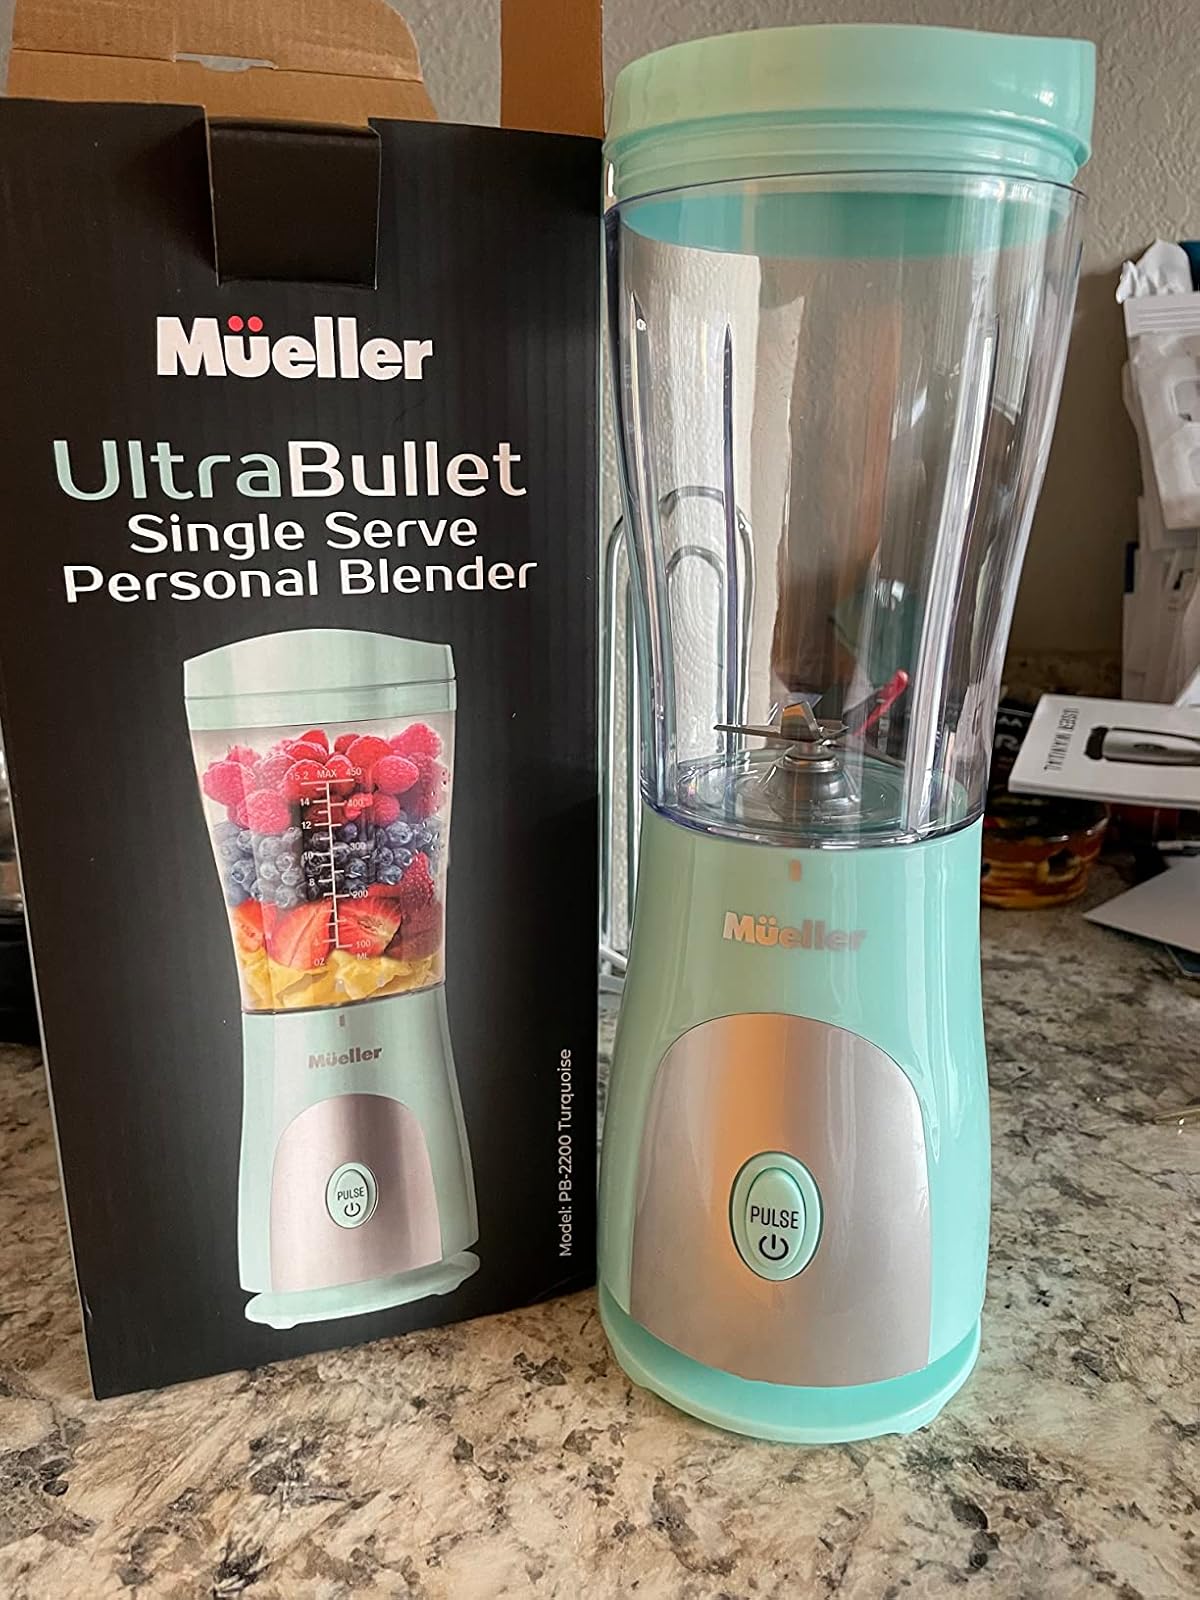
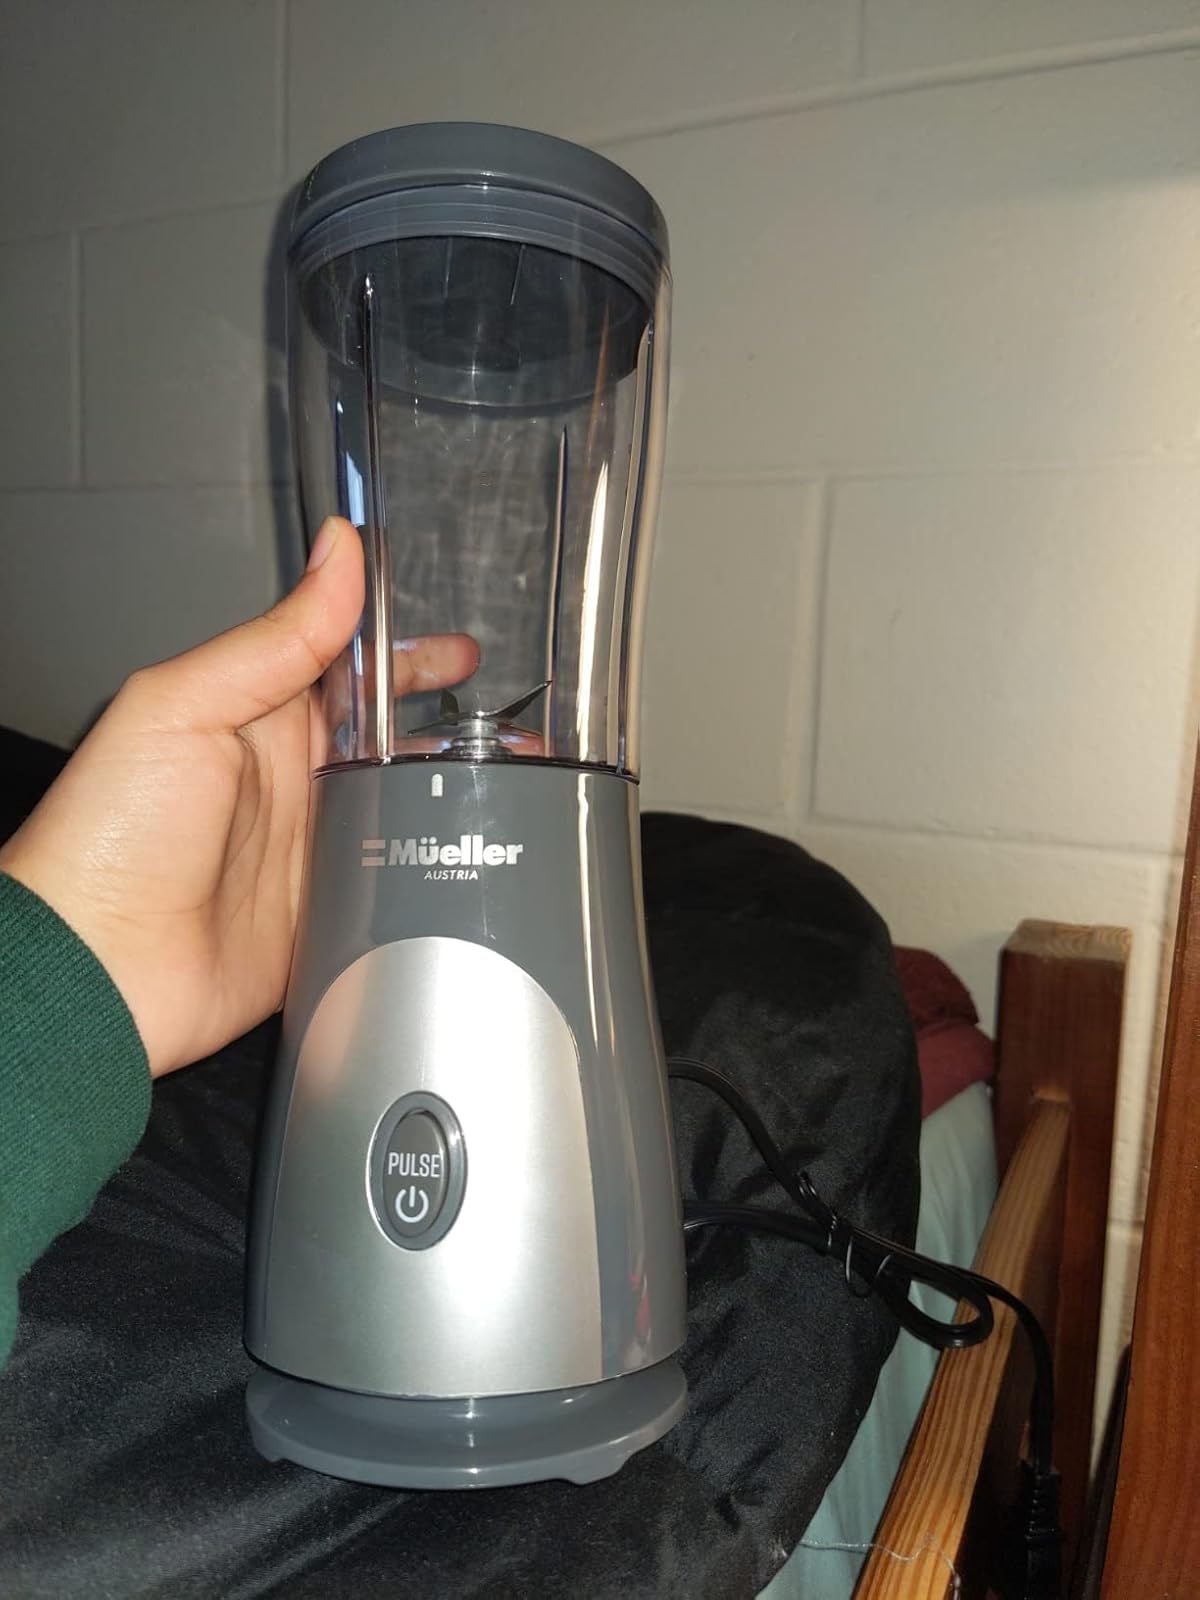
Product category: items_blender
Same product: no